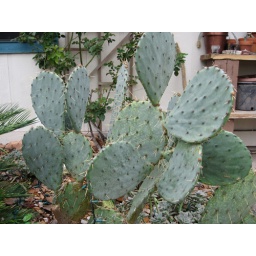
Prickly Pear Cactus - Big yellow flowers in spring